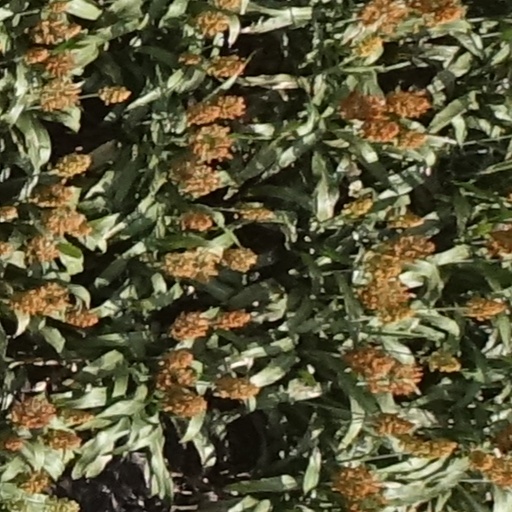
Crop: sorghum